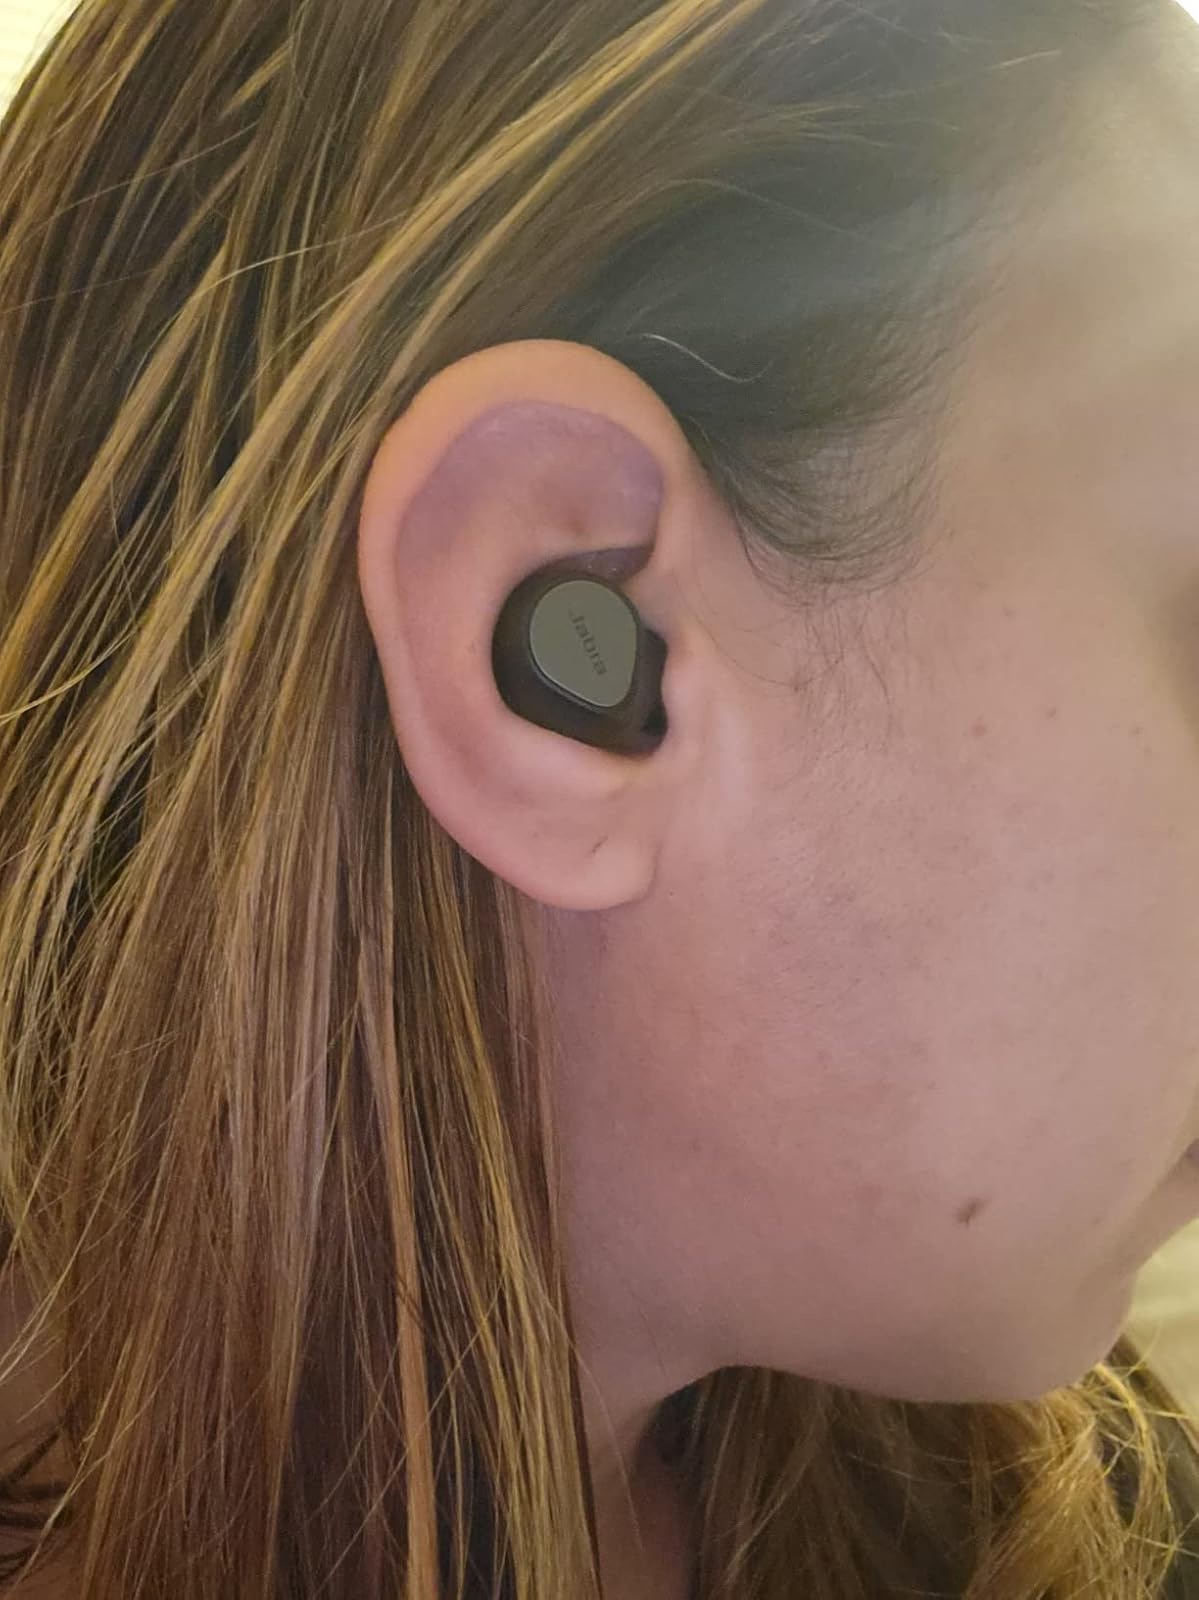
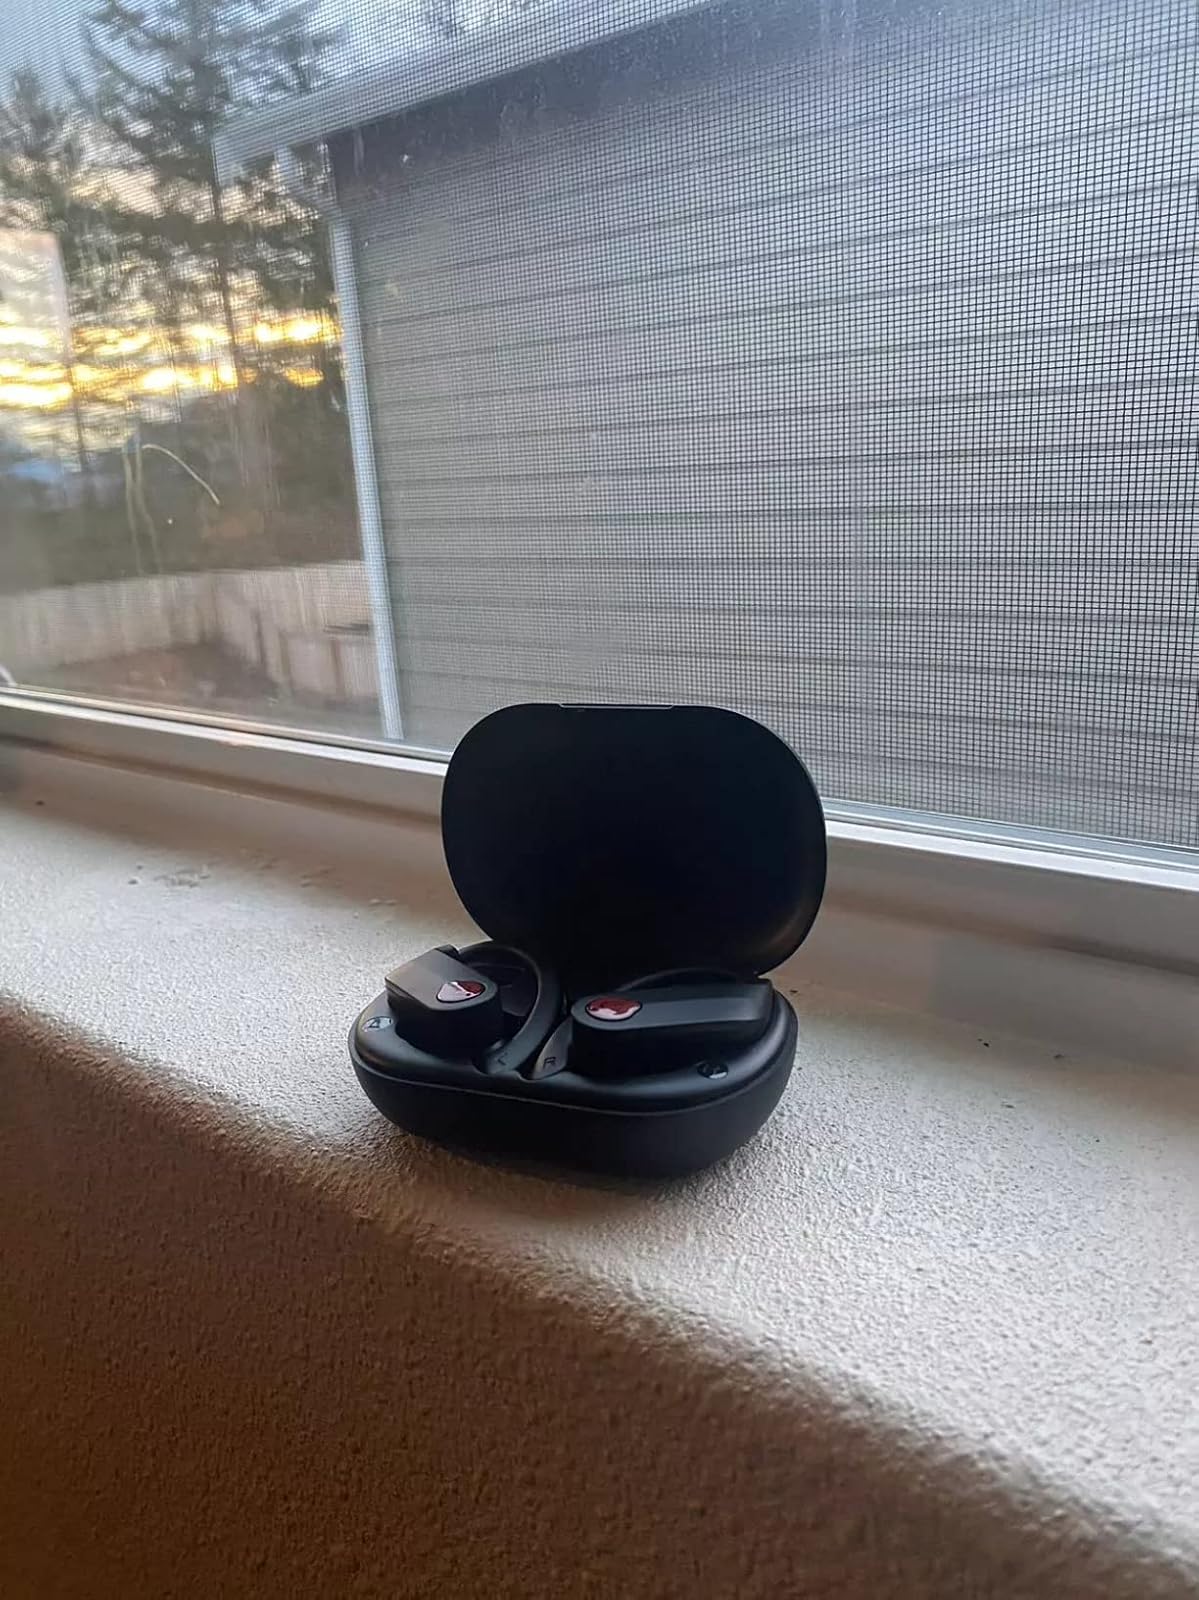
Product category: earbuds
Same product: no